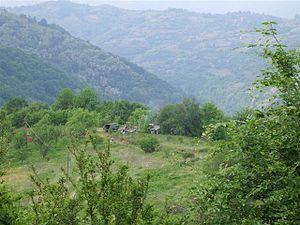
Paysage près de Javorije, municipalité de Vlasotince, Serbie
Javorje est un village de Serbie situé dans la municipalité de Vlasotince, district de Jablanica. Au recensement de 2011, il ne comptait aucun habitant.
Le mont Ostrozub est une montagne du sud-est de la Serbie. Il culmine à 1 546 m d'altitude.